Embrace Life

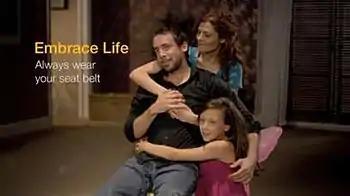
A still from "Embrace Life", showing the legend "Embrace Life: Always wear your seat belt"

The lack of dialogue means "Embrace Life" is accessible to all viewers, no matter what nationality. Once it was put on to the internet it rapidly spread around the globe, gaining over a million views in its first two weeks. By 10 February 2010 international interest in licensing the film for broadcasting on national or province/state TV channels had resulted in enquiries from some Persian Gulf countries, from Brazil, France, Ontario in Canada and from four states in the USA.